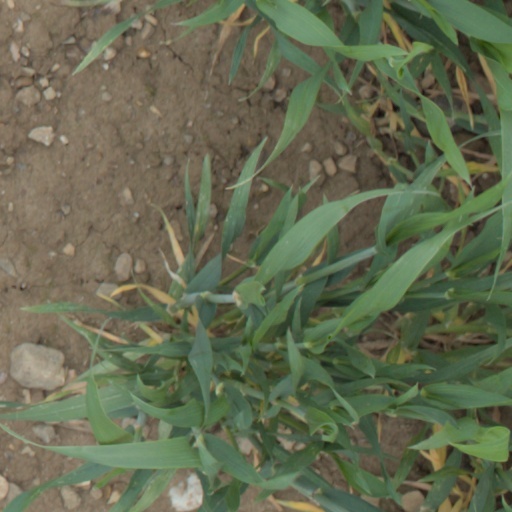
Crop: wheat